Tedua

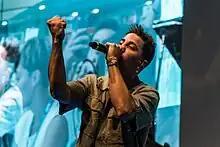
Tedua in 2018

Mario Molinari born 21 February 1994 in Genova, known professionally as Tedua, is an Italian singer, songwriter, rapper and actor.